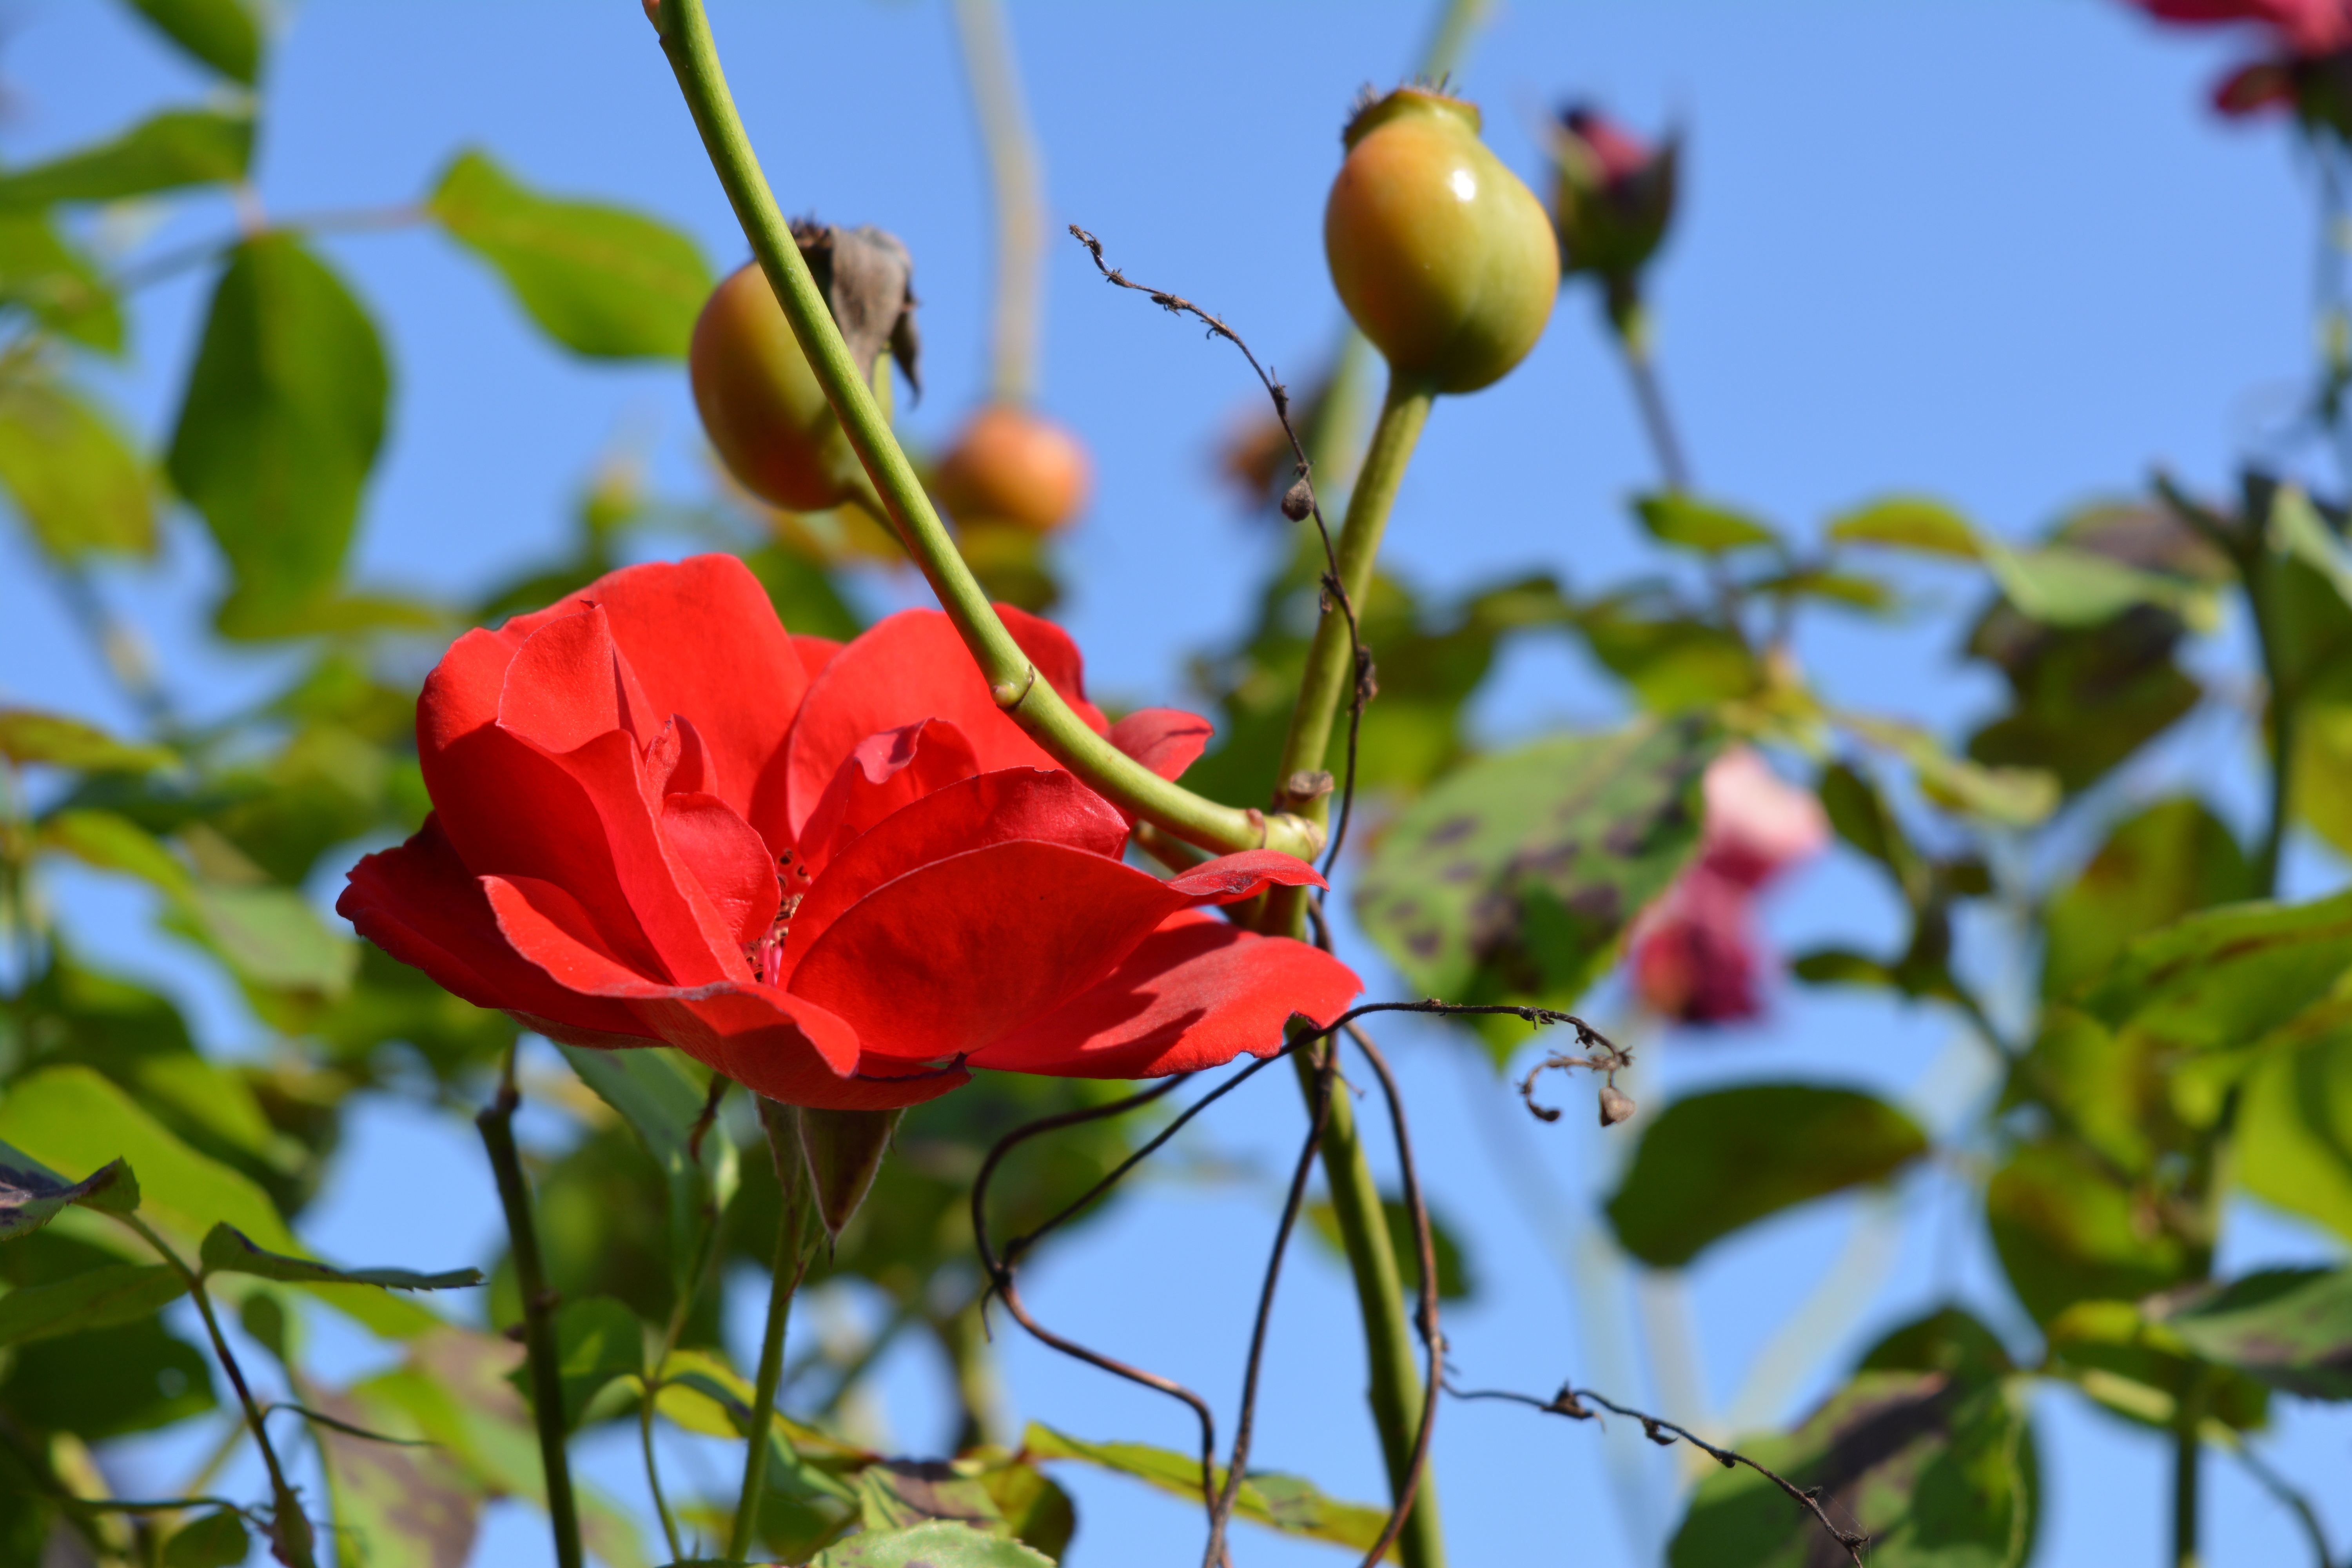
nature, blossom, plant, sky, sunlight, leaf, flower, petal, rose, green, red, botany, blue, flora, wildflower, flowers, leaves, petals, beauty, macro photography, flowering plant, garden roses, rose family, land plant